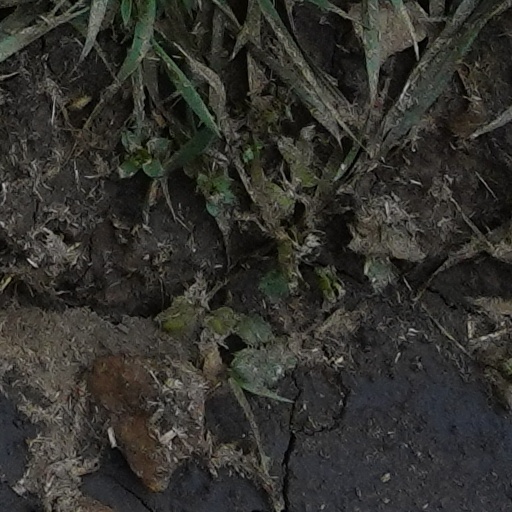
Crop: wheat